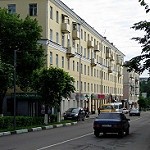
Scene: Outdoor